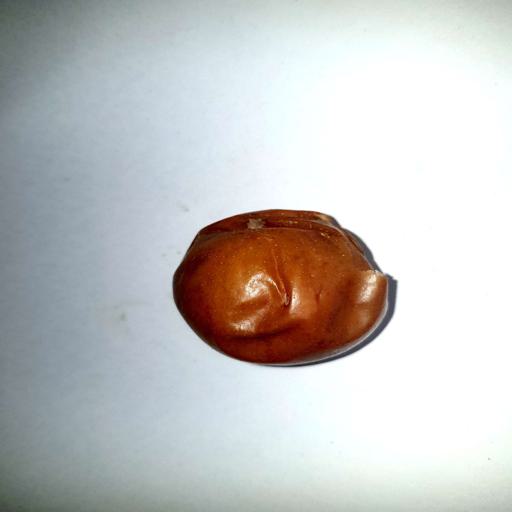
Label: bruised